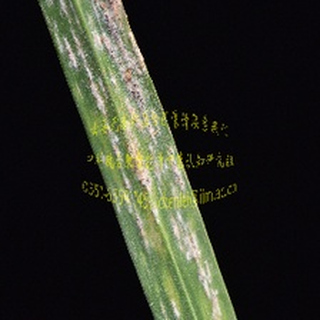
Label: wheat_mildew